Arrow (missile family)

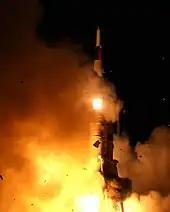
Arrow 2 launch in February 2011.

A July 22, 2009, joint test of the Arrow 2 block-4 against an airborne target missile with a range of over once again at the NAS Point Mugu, was reportedly aborted in the final second before launch after the missile failed to establish a communications link. A target had been released from a C-17 Globemaster III aircraft, the radar detected the target and transferred its tracks, but the interceptor was not launched. "Tracking of the target worked well, but tracking trajectory information that the radar transferred to the battle management center erroneously showed we would be out of the prescribed safety range, so the mission was aborted," a program source said. The aborted interception came after two earlier setbacks in the planned test, initially scheduled for July 17. The first try was scuttled due to a technical glitch in the C-17 aircraft, and a planned July 20 attempt was scrubbed due to a malfunctioning electric battery that was not providing enough power to a key element of the Arrow system. The test was widely referred to as a failure, however objectives of interoperability with other ballistic missile defense systems were achieved.